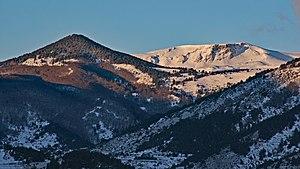
Le Roc de Scaramus
Le massif de Tabe est un massif des Pyrénées françaises, situé sur le versant nord de la chaîne, en avant de l'axe principal de celle-ci, dans le département de l'Ariège. Ce massif, véritable chaînon isolé, fait barrage au cours sud-nord naturel de l'Ariège qui dévale vers la plaine, et l'oblige ainsi à s'infléchir vers l'ouest sur une trentaine de kilomètres.